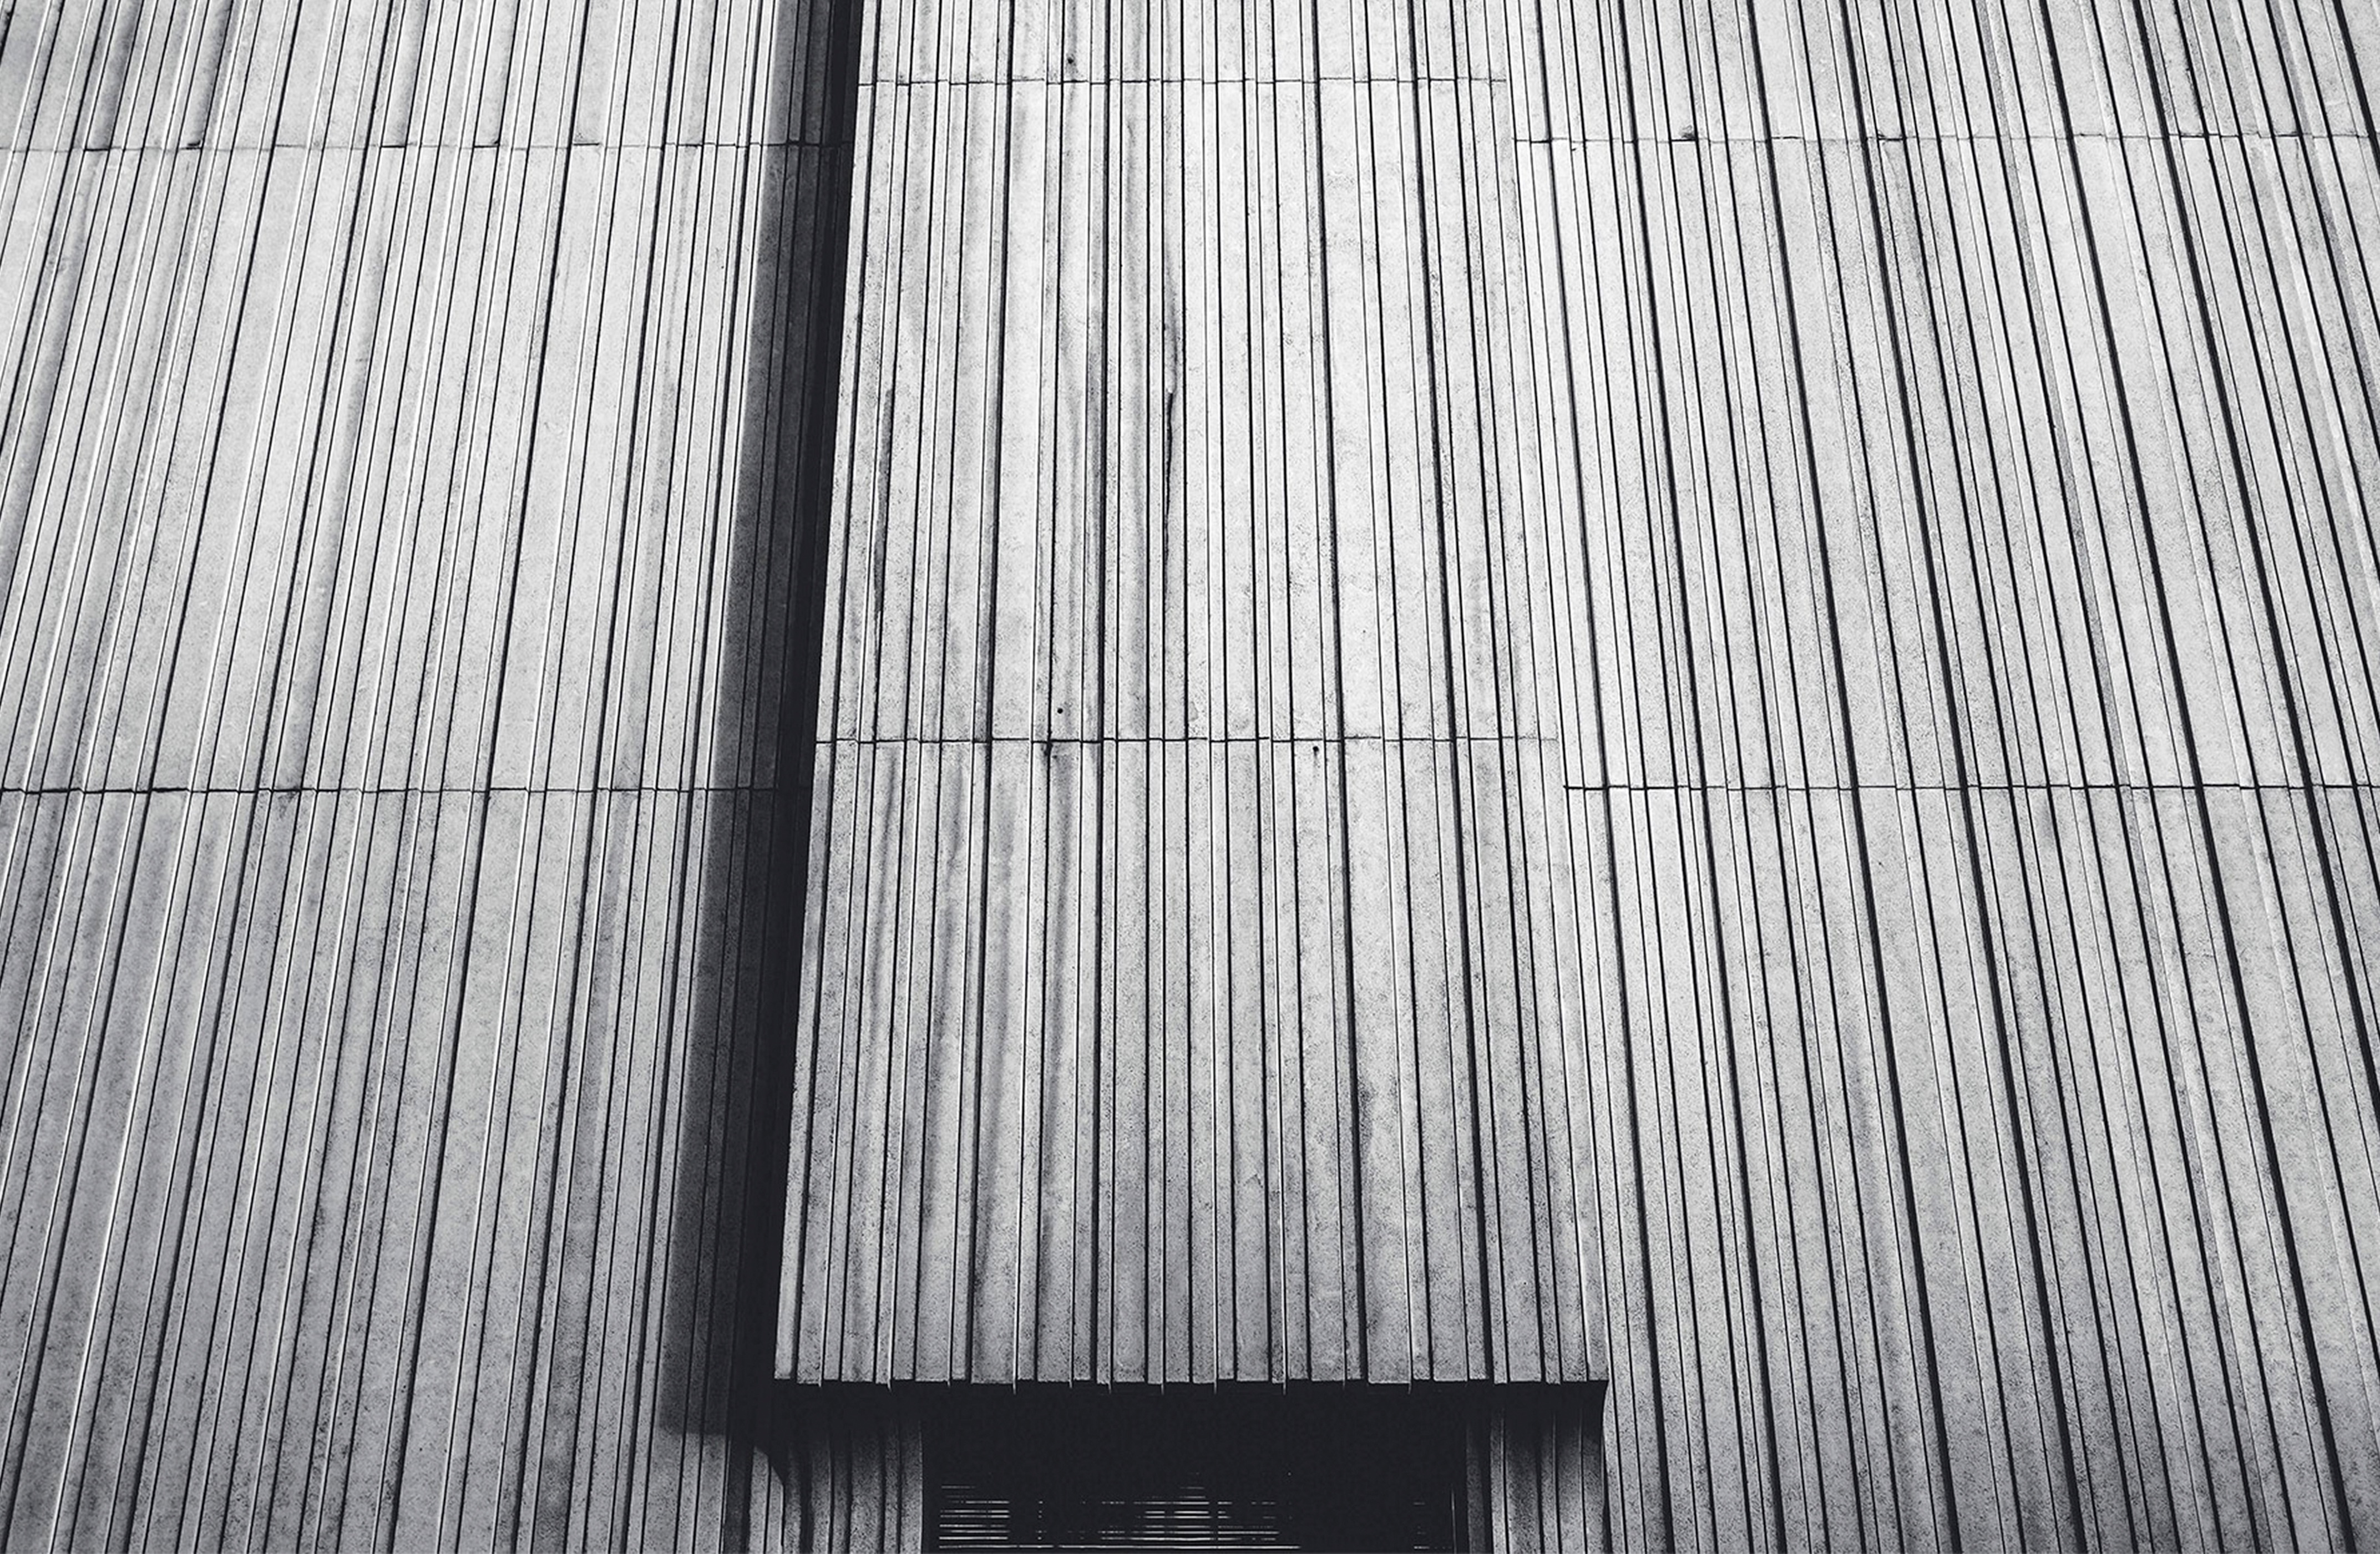
black and white, wood, white, texture, floor, wall, pattern, line, black, monochrome, material, drawing, design, flooring, monochrome photography